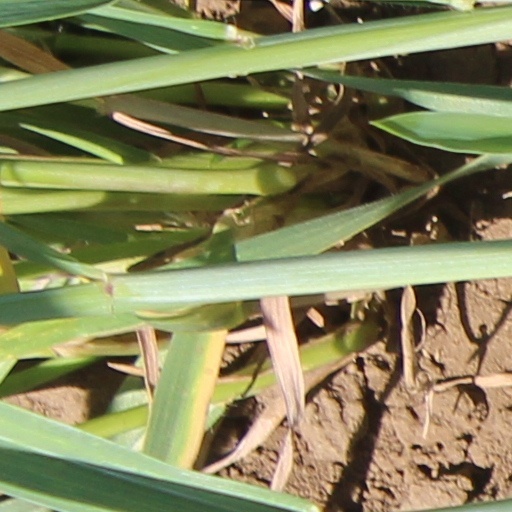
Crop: wheat